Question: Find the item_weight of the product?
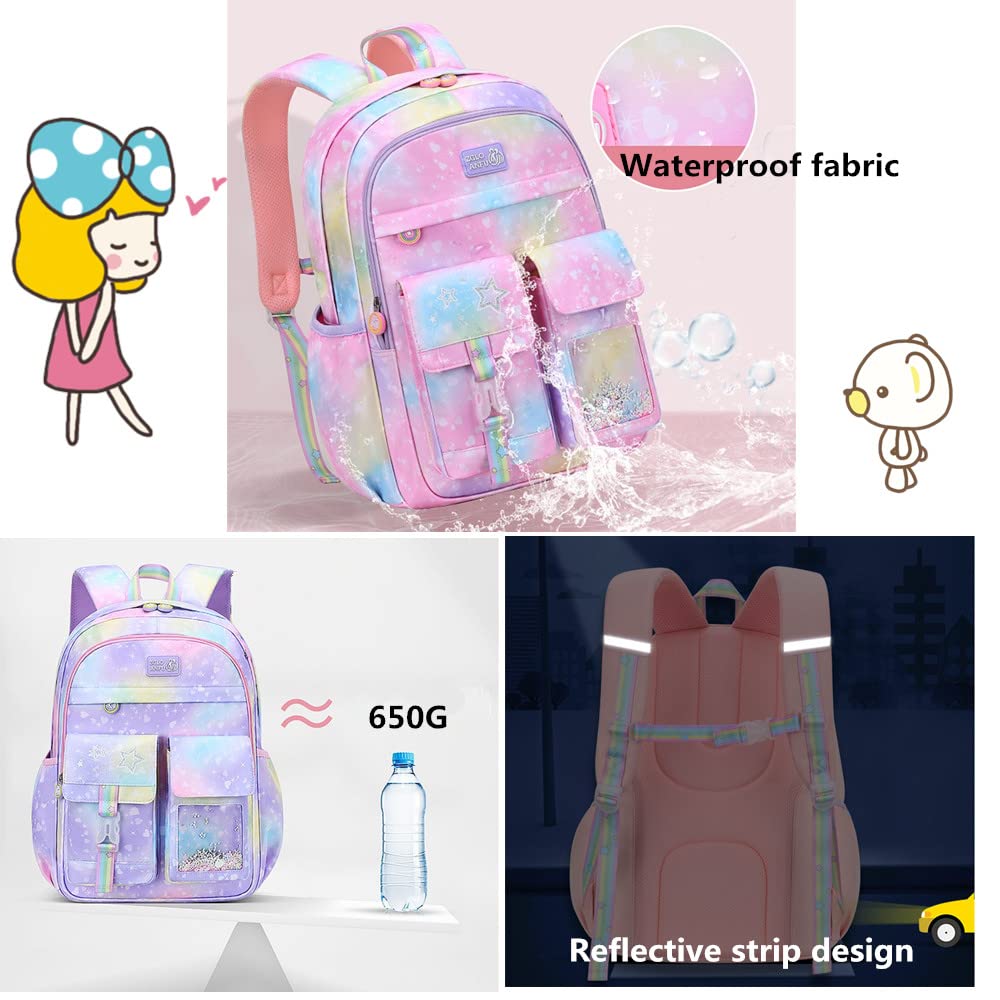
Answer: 650.0 gram